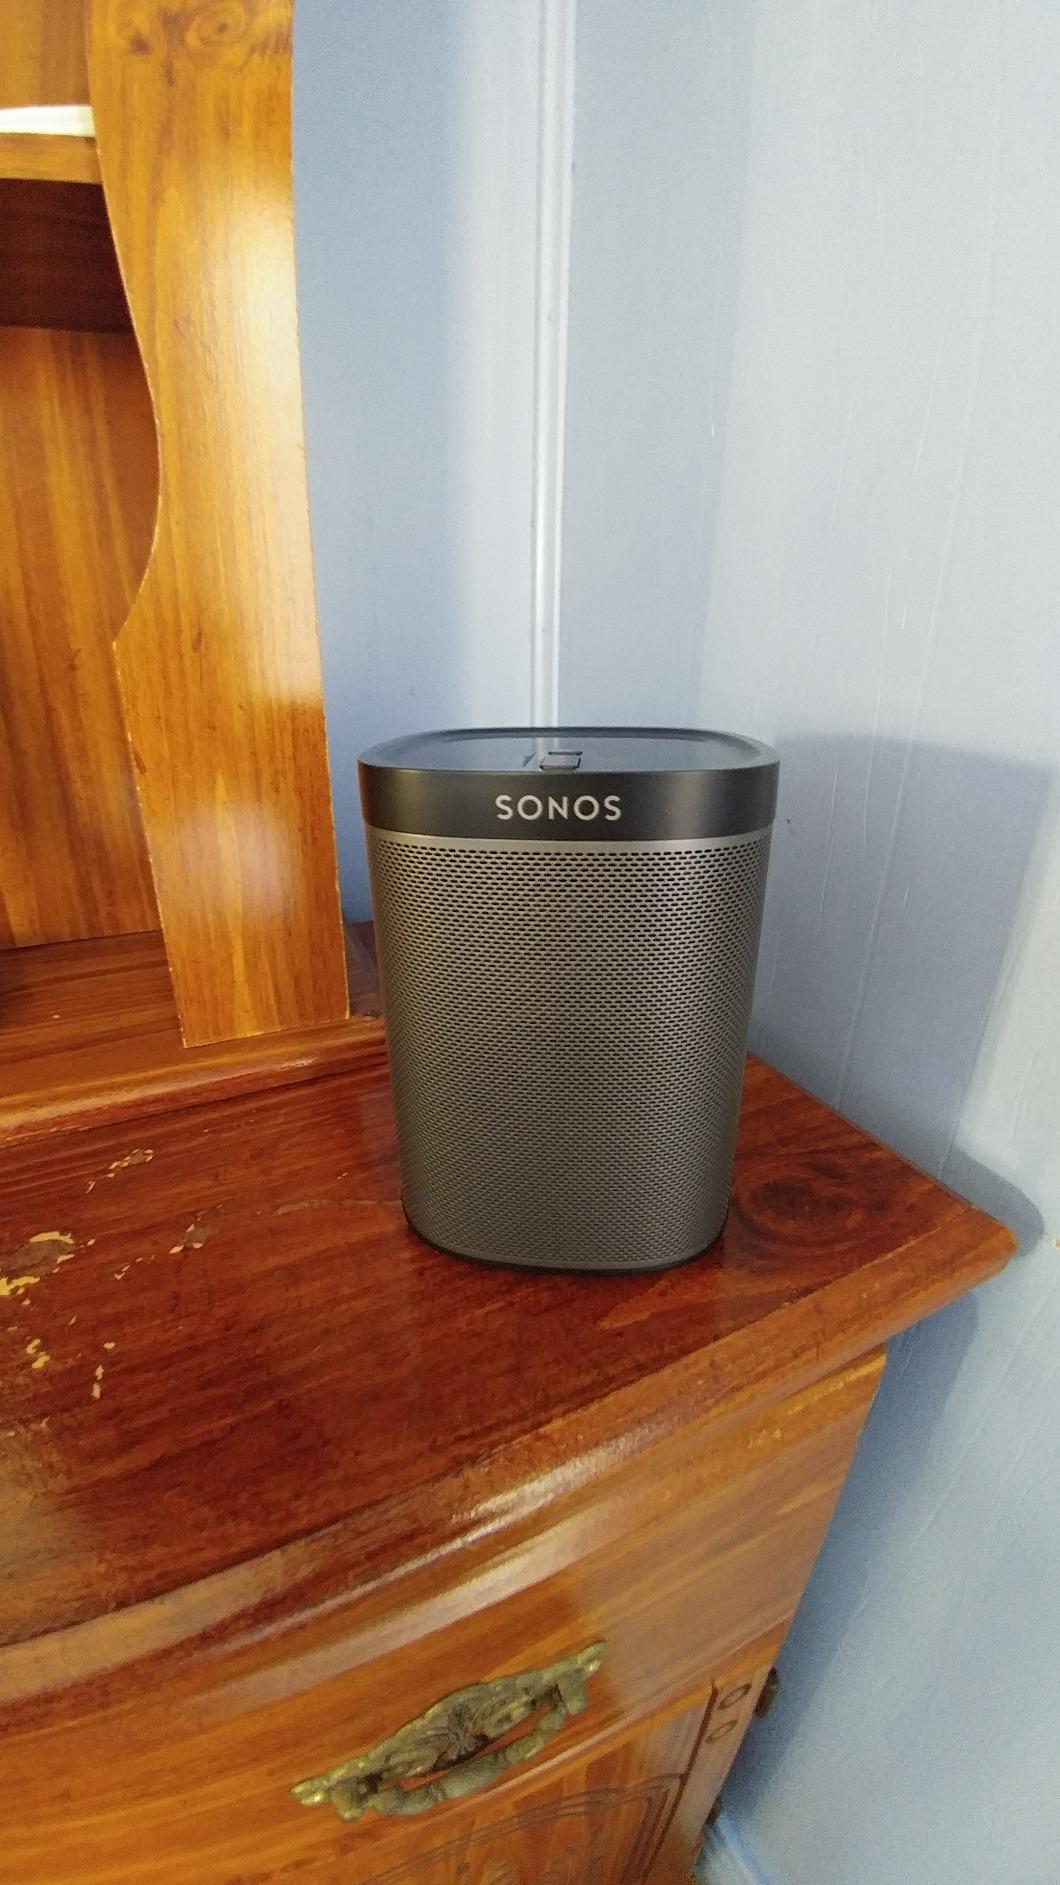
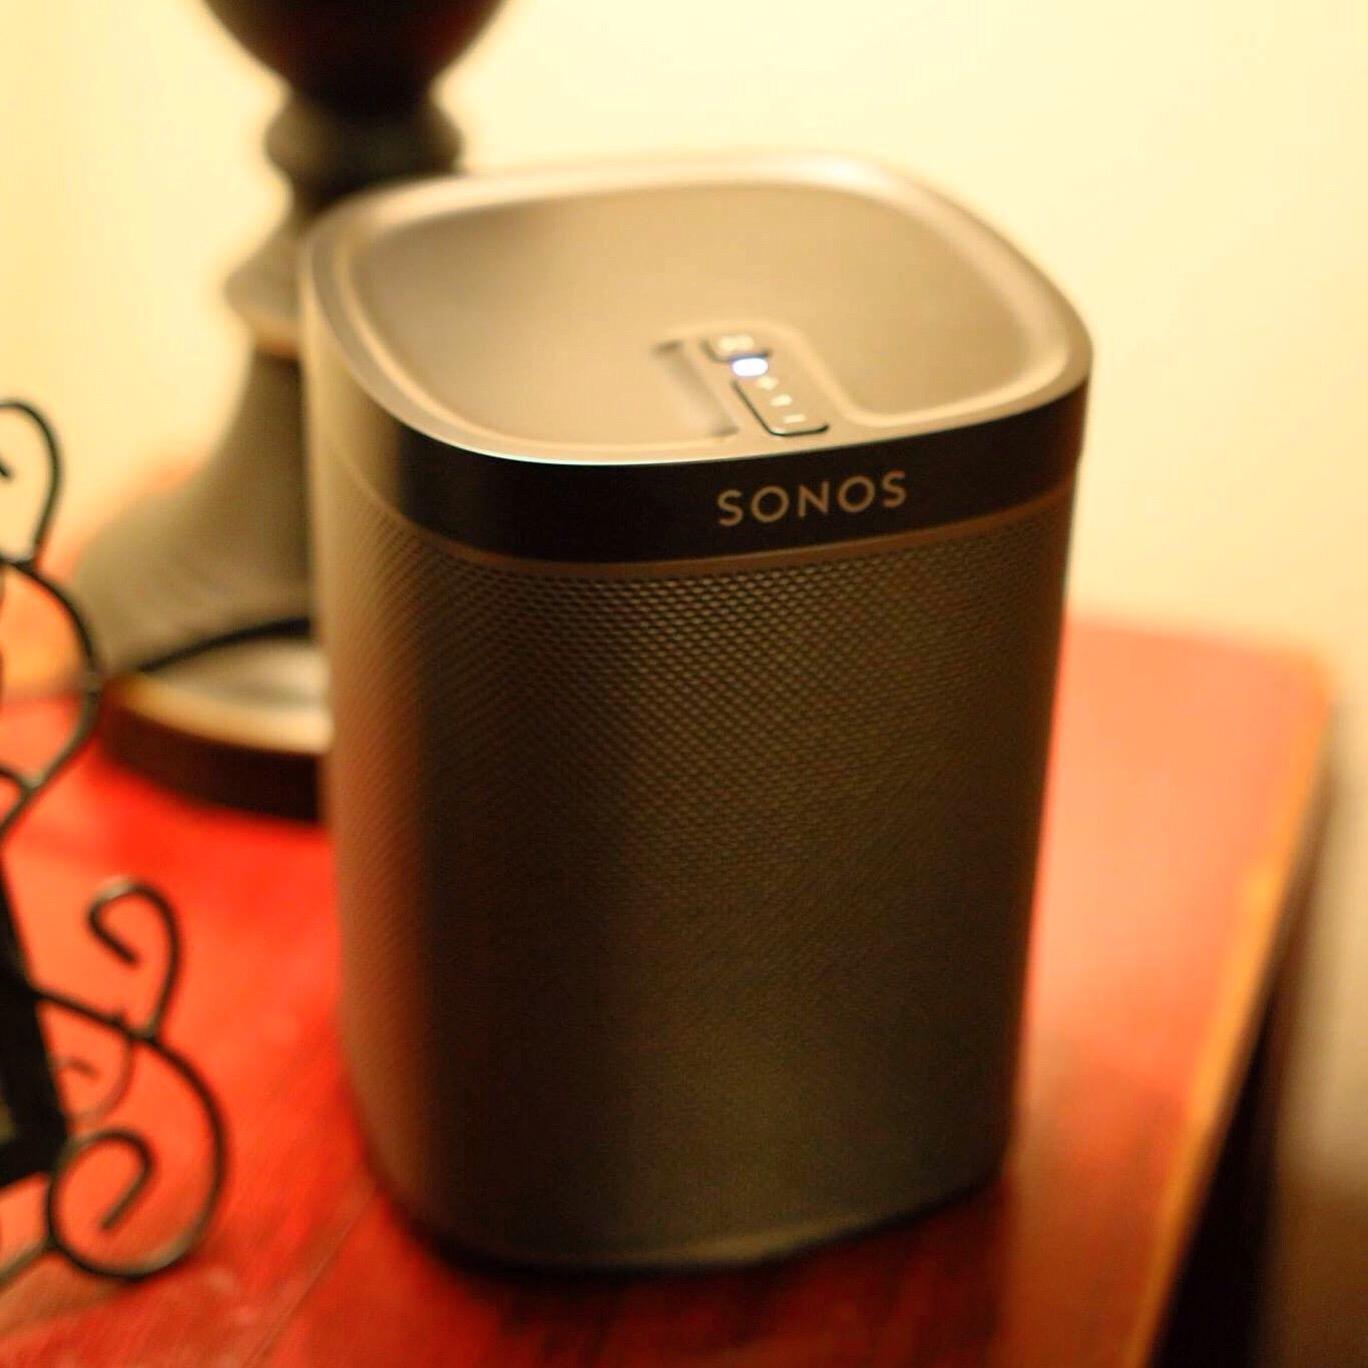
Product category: speaker
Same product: yes